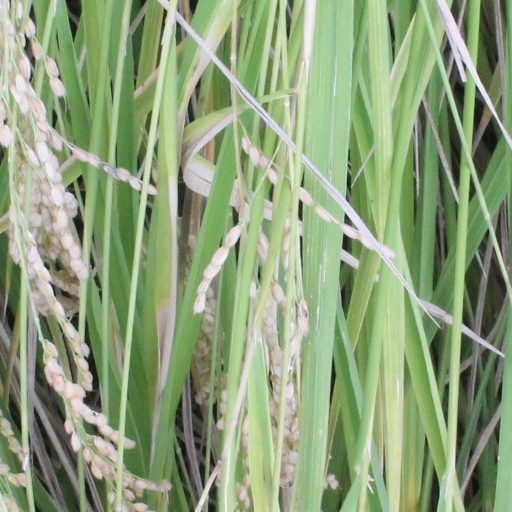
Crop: rice